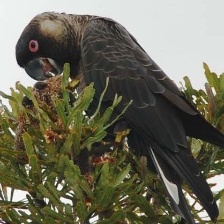
Species: BLACK COCKATO
Scientific name: CALYPTORHYNCHUS LATIROSTRIS
ImageNet parent category: sulphur-crested_cockatoo